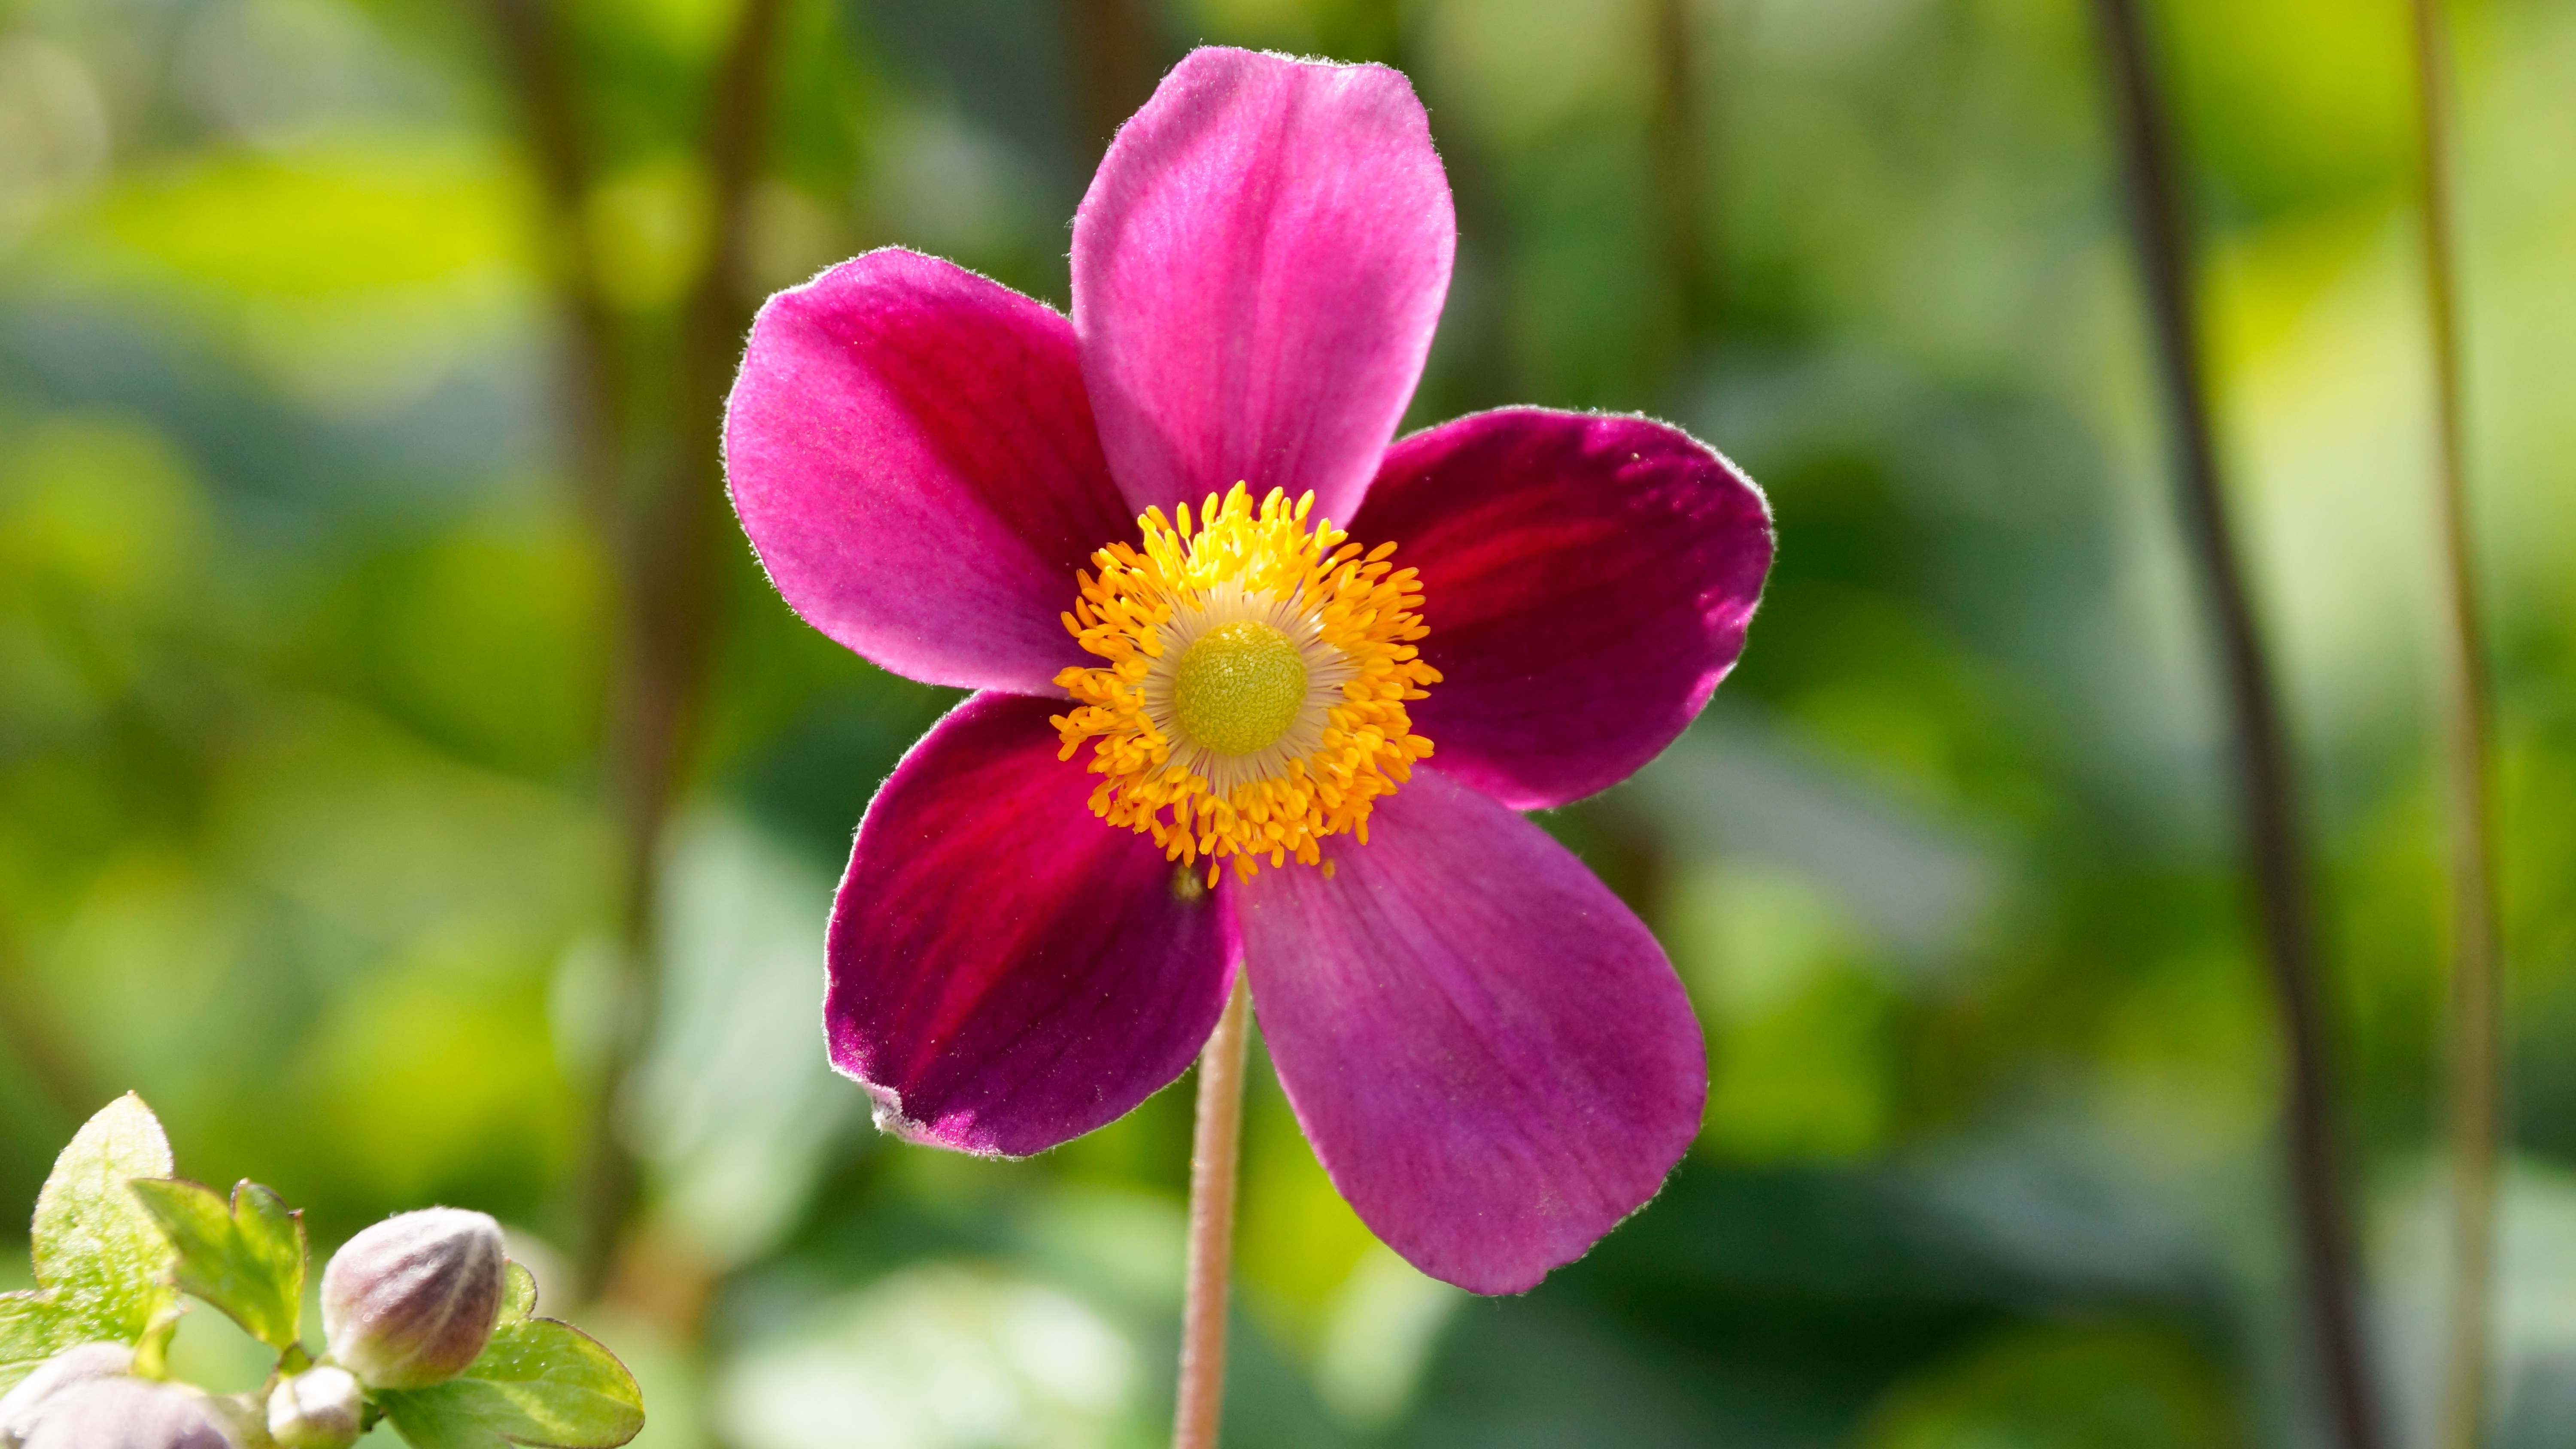
nature, blossom, plant, flower, purple, petal, bloom, summer, botany, yellow, pink, flora, wildflower, close up, macro photography, flowering plant, land plant